Fortunat

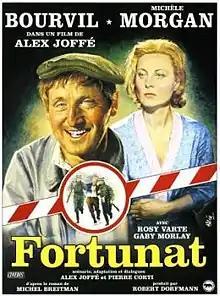
Original film poster

Fortunat (English: Fortunate) is a 1960 Franco-Italian co-production motion picture comedy directed and written by Alex Joffé, based on a novel by Michel Breitman. The film stars Bourvil and Michèle Morgan.